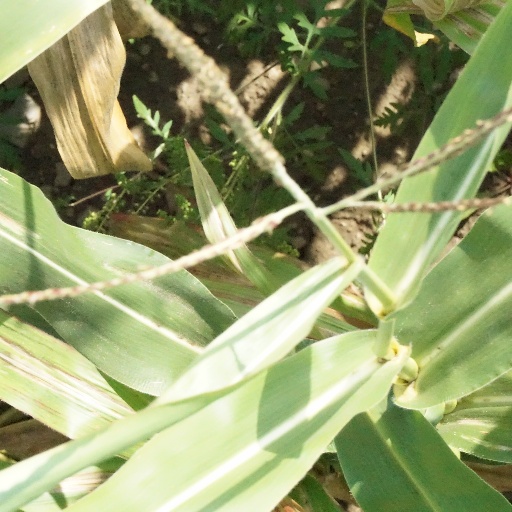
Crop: maize; corn